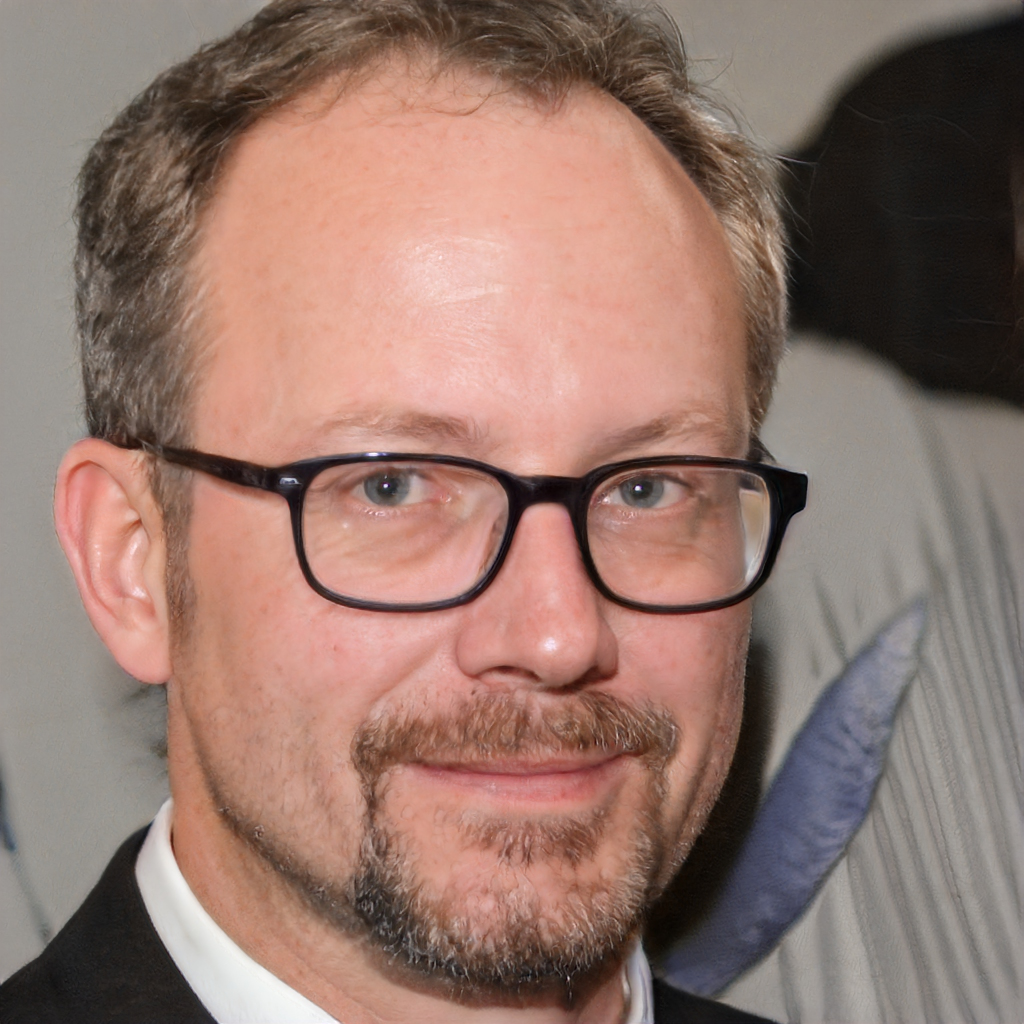
Label: Colored